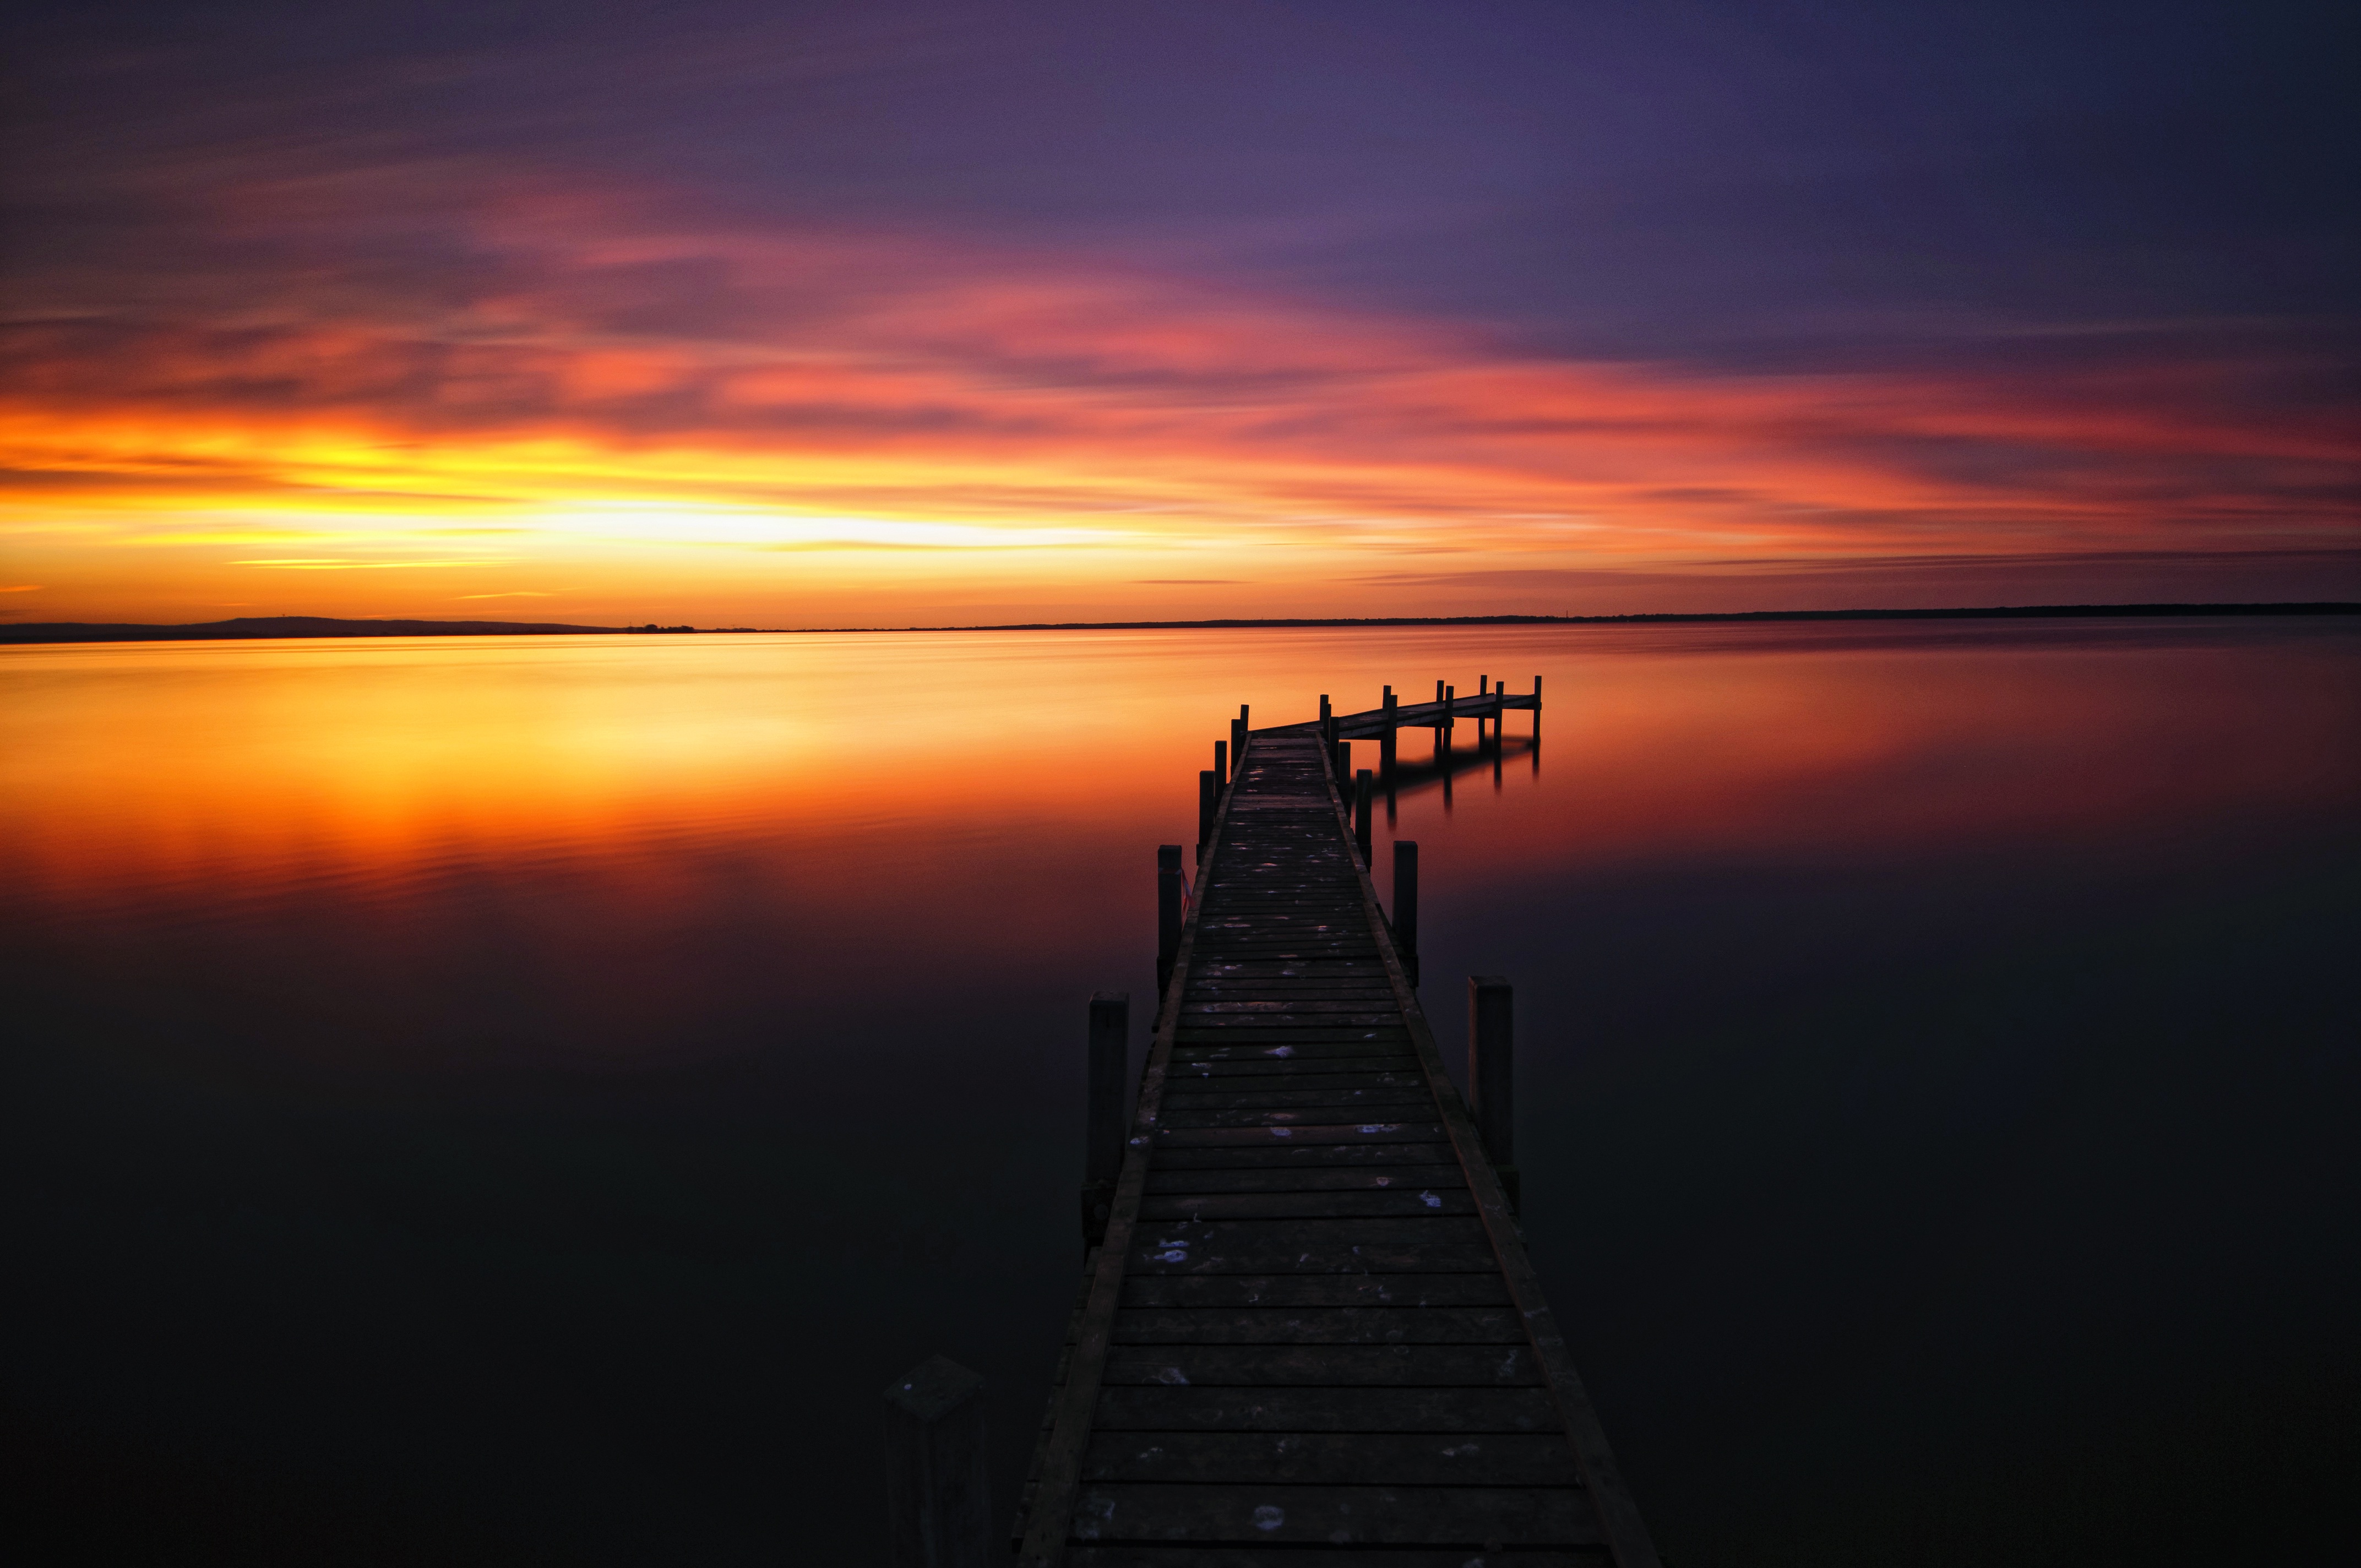
natural, cloud, water, sky, afterglow, natural landscape, sunset, dusk, red sky at morning, lake, body of water, sunlight, sunrise, atmospheric phenomenon, tree, horizon, wood, landscape, waterway, calm, dock, sun, shore, reservoir, dawn, reflection, evening, sound, ocean, pier, coast, symmetry, nonbuilding structure, darkness, loch, astronomical object, heat, inlet, sea, lake district, silhouette, wave, boardwalk, night, backlighting, river